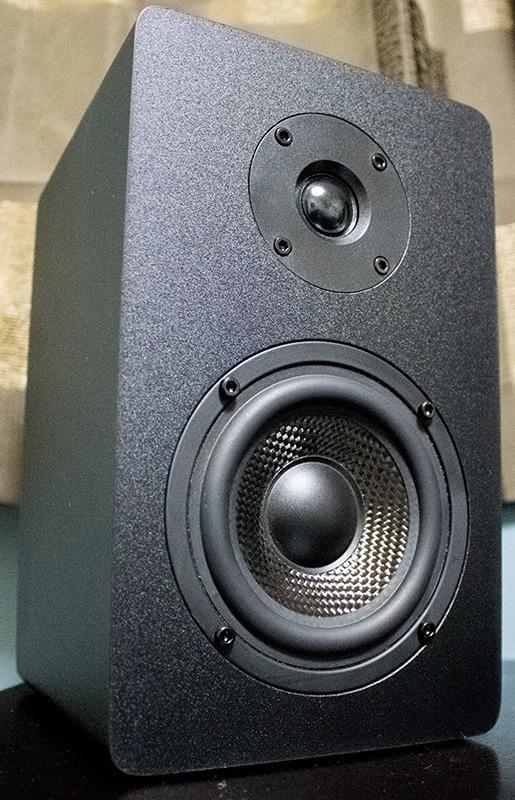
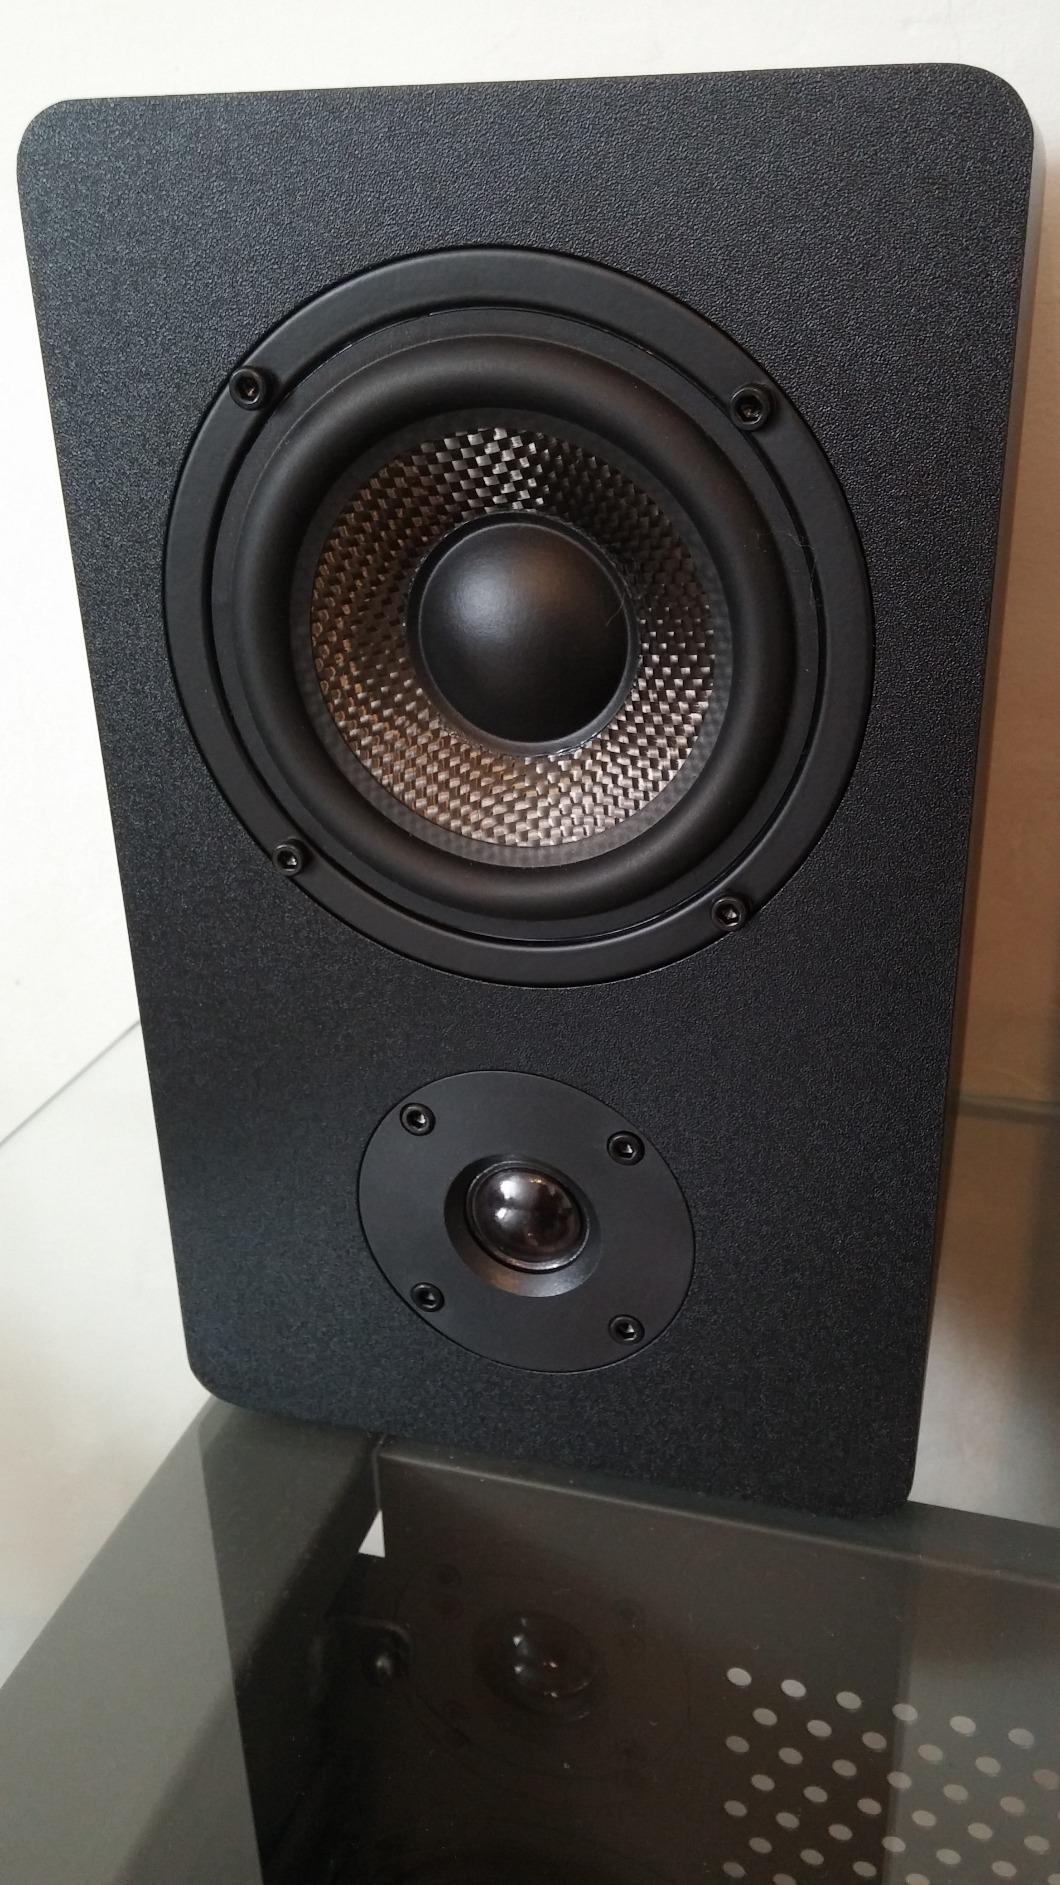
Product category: speaker
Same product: yes